Lorne, Victoria

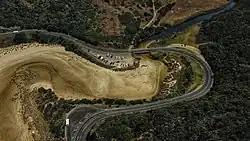
St Georges River, just outside Lorne along the Great Ocean Road. March 2019.

The town has two pubs (The Grand Pacific Hotel and Lorne Hotel) and a number of cafes, restaurants, and bakeries, mostly located along Mountjoy Parade. As usual in a tourist town, there is a large number of boutiques and clothing stores, as well as a book store, art galleries, and craft shops.